Germ cell tumor

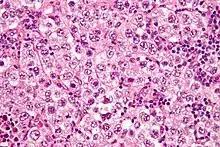
Micrograph of a seminoma, a common germ cell tumor.

A germ cell tumor (GCT) is a neoplasm derived from primordial germ cells. Germ-cell tumors can be cancerous or benign. Germ cell tumors typically originate from the gonads (ovary and testis), but can arise in other areas of the body. Extragonadal GCTs are thought to result from abnormal migration of germ cell precursors during development of the embryo.